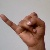
The image shows a hand gesture representing the letter 'J' in Indian Sign Language.